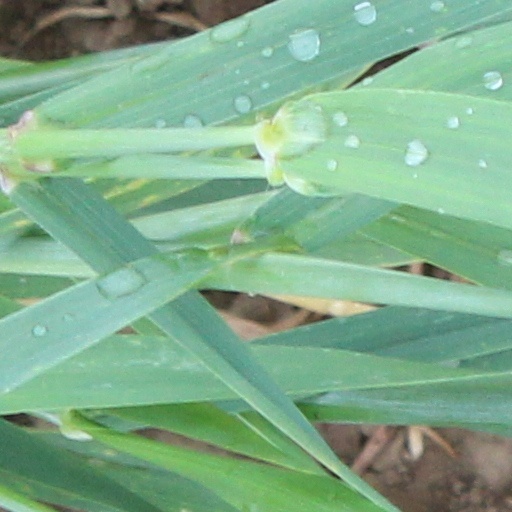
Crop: wheat